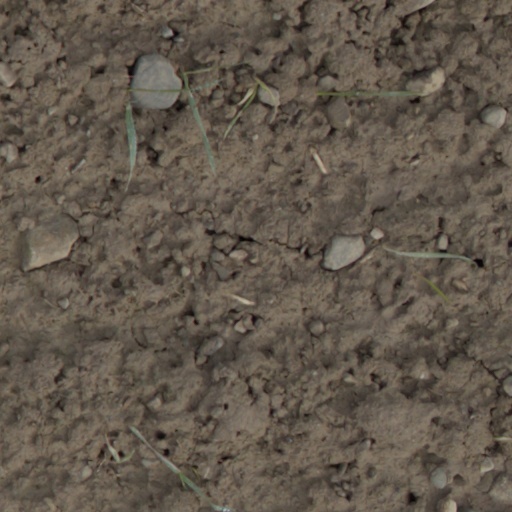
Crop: wheat